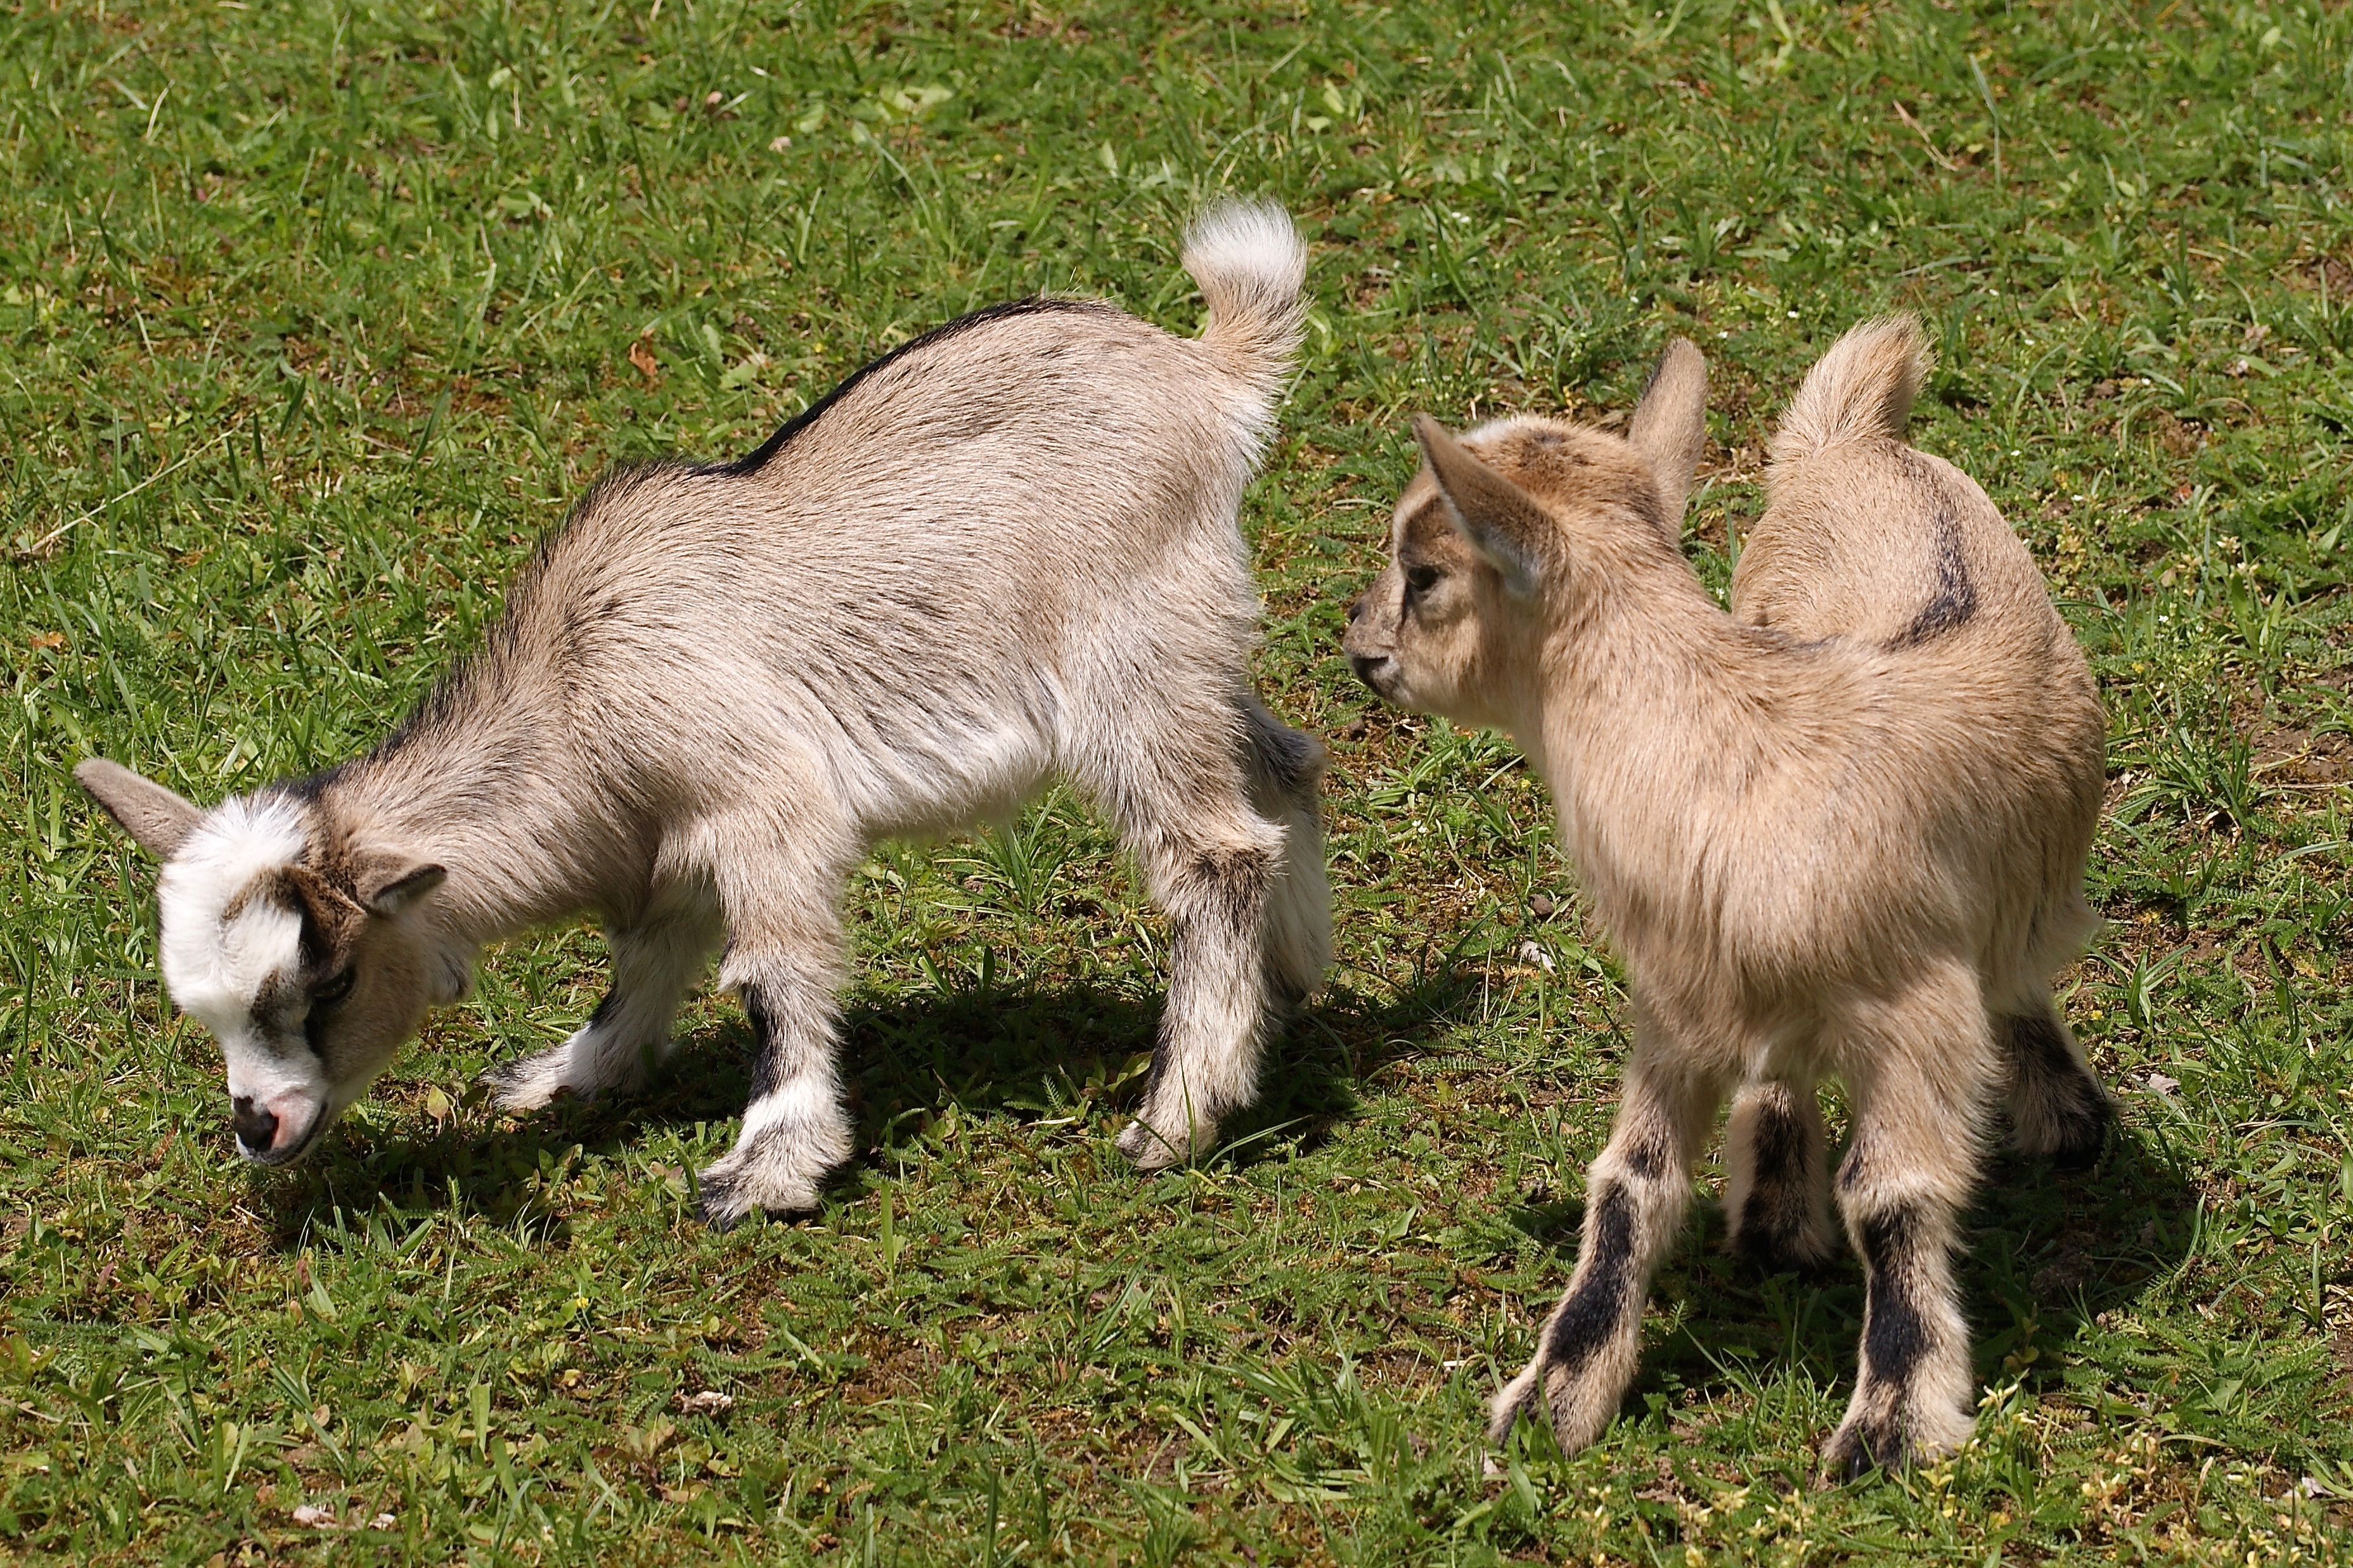
nature, grass, meadow, sweet, boy, kid, animal, cute, goat, pet, herd, pasture, grazing, livestock, mammal, fauna, playful, goats, vertebrate, creature, out, animal world, wildlife photography, head drawing, in the free, young animals, domestic goat, petting zoo, cow goat family